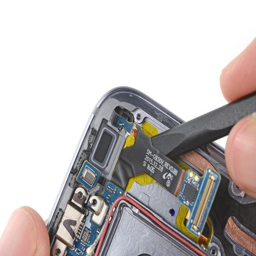
just like its predecessor , the cables for soft buttons are wrapped around the display - backing frame .